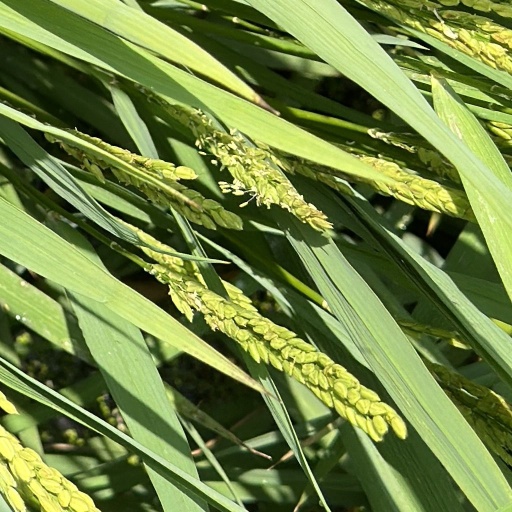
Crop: rice